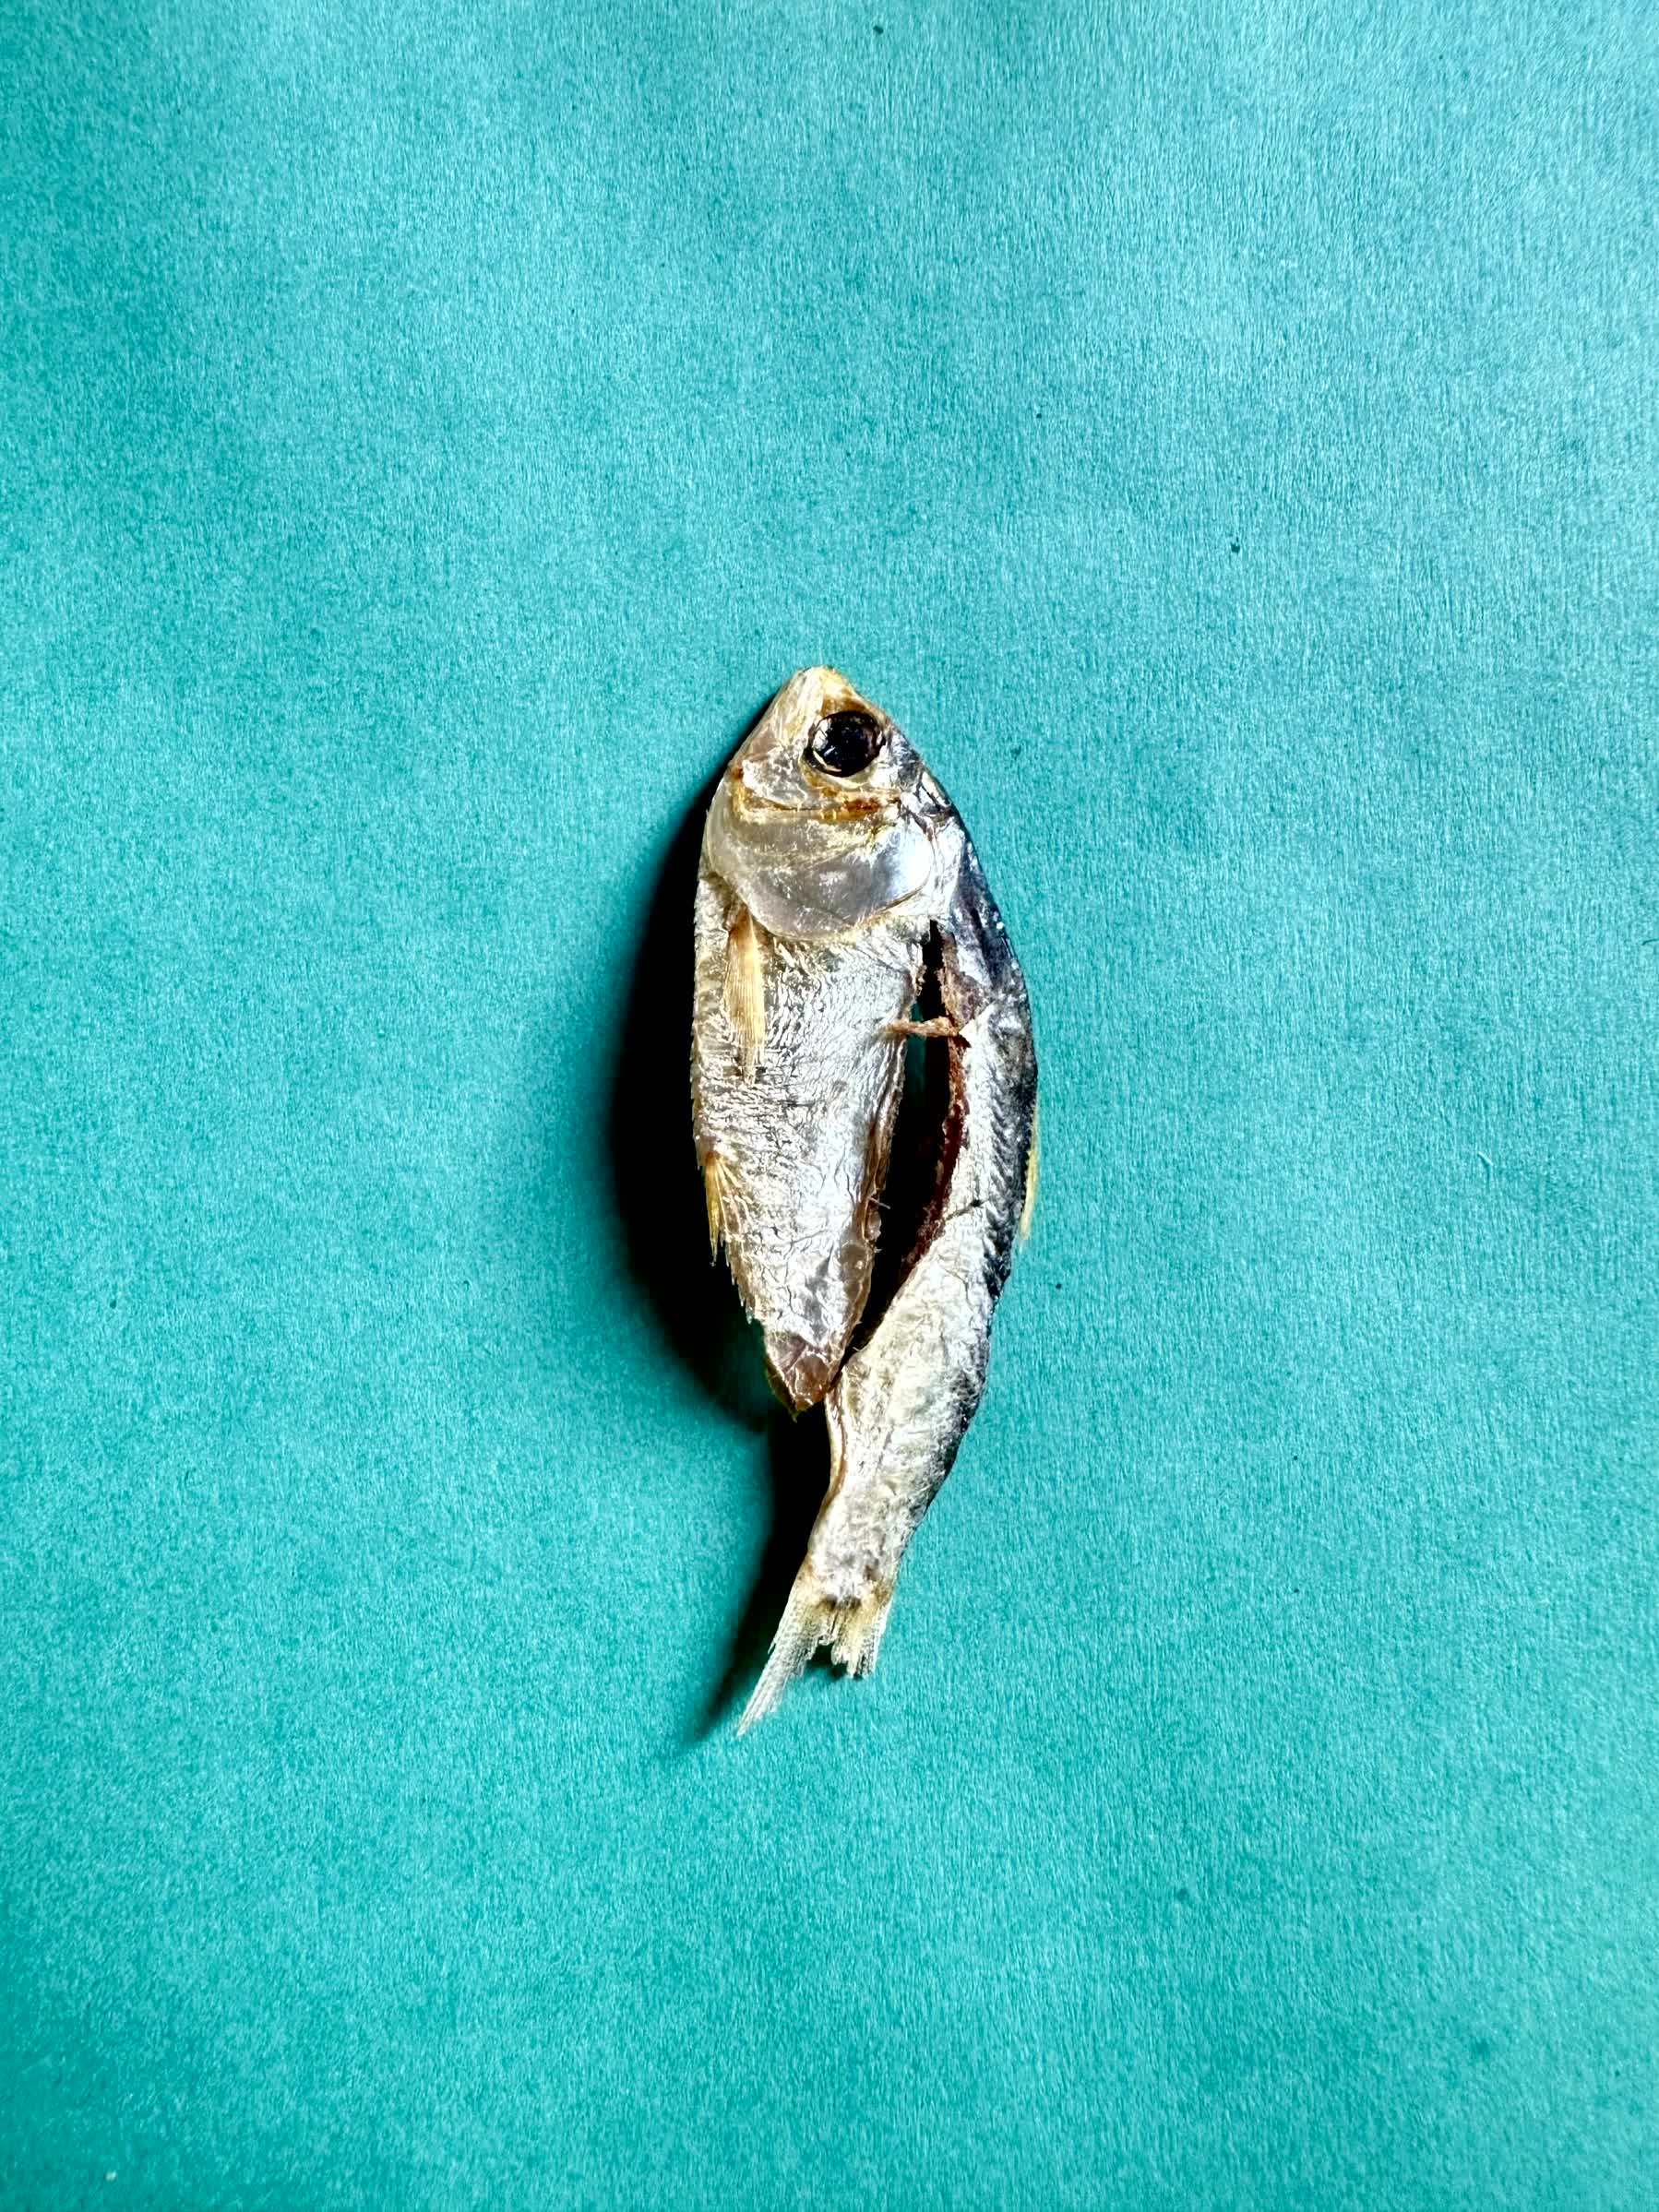
Species: Chapila